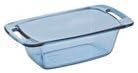
Pryex Loaf Bakeware Atlantic Blue
Category: Amazon Home
Glass is preheated oven, microwave, fridge, freezer & dishwasher safe. Dimensions: 3.38 " H x 6.0 " W x 11.38 " D Weight: 2.45 Lb.
Features: Made iin the USA | Freezer and Dishwasher Safe | Pryex 8 x 8 Alantic Blue Loaf Bakeware